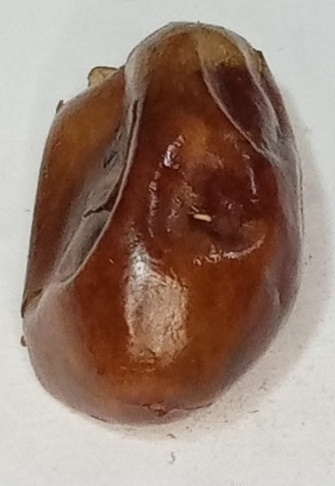
Variety: fasli-toto
Size: medium
Grade: grade-1